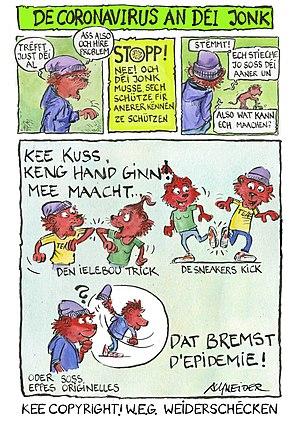
Bande dessinée disant aux jeunes en luxembourgeois comment empêcher la propagation du COVID-19 en changeant leurs méthodes de salutation. Le texte en Luxembourgeois en dessous de la bande-dessinée explique qu'il n'a aucun droit d'auteur et demande au lecteur de le partager.